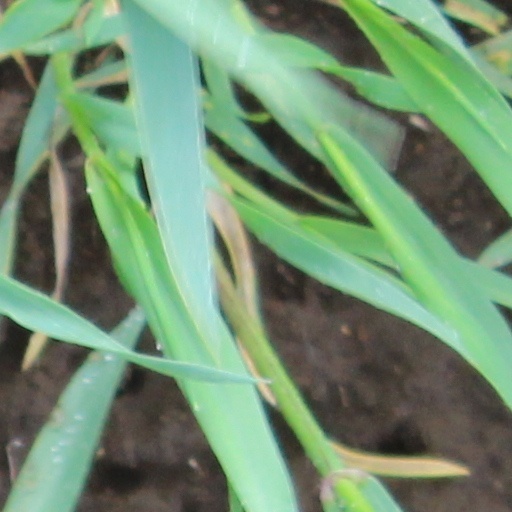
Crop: wheat